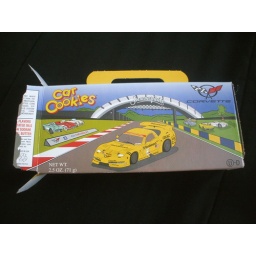
I found these in the front seat after I took my car to Superior Auto Service to be fixed.